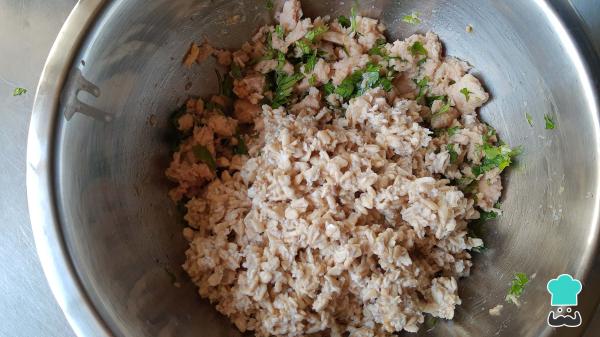
A continuación, une las dos mezclas, de avena y atún y revuelve todo hasta que se integren los ingredientes lo mejor que puedas. Pica el perejil finamente y añádelo también a la mezcla de las croquetas.